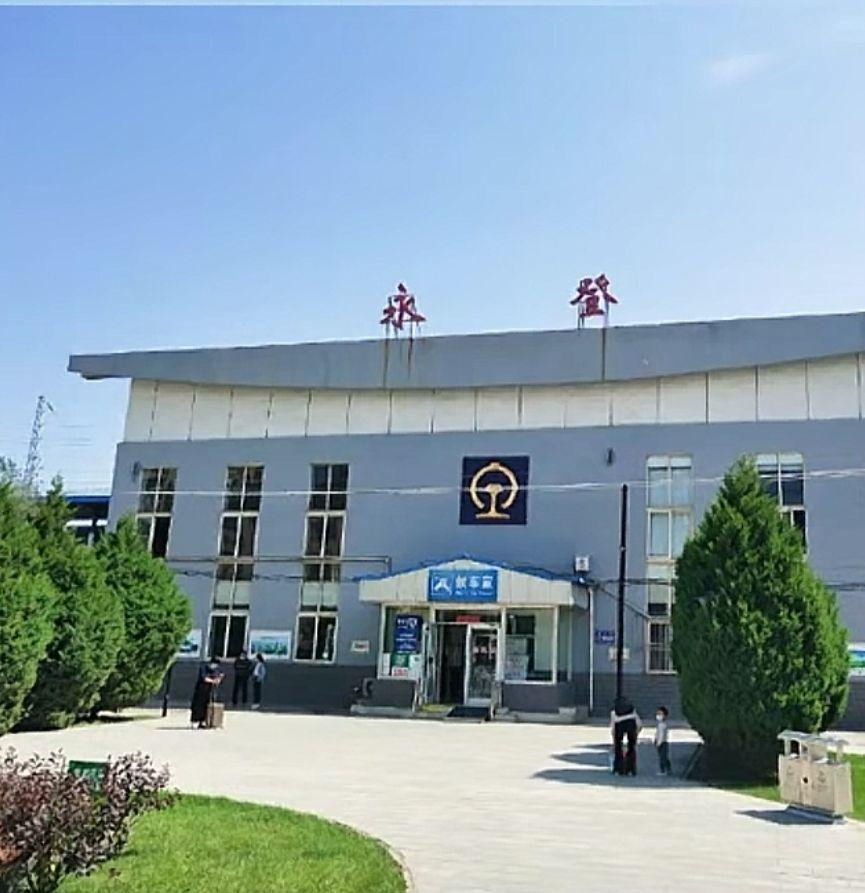
地标名称：永登站
所在城市：兰州市·永登县